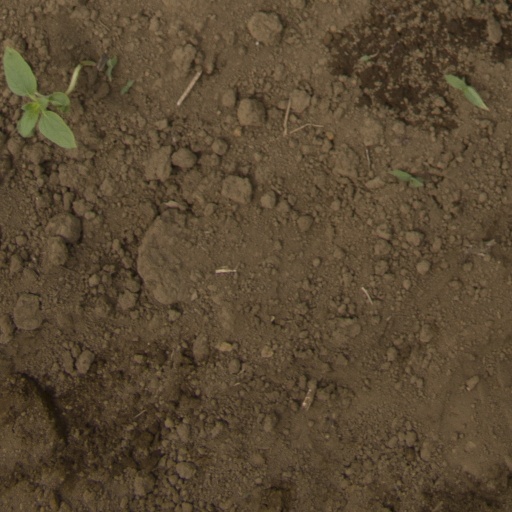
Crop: Jerusalem artichoke